Robert Underwood Johnson

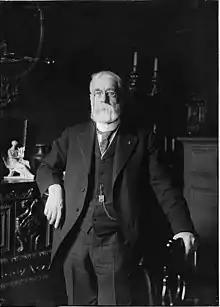
Johnson in 1920

Robert Underwood Johnson (January 12, 1853 – October 14, 1937) was an American writer, poet, and diplomat.